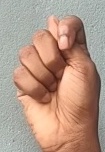
ASL sign: T